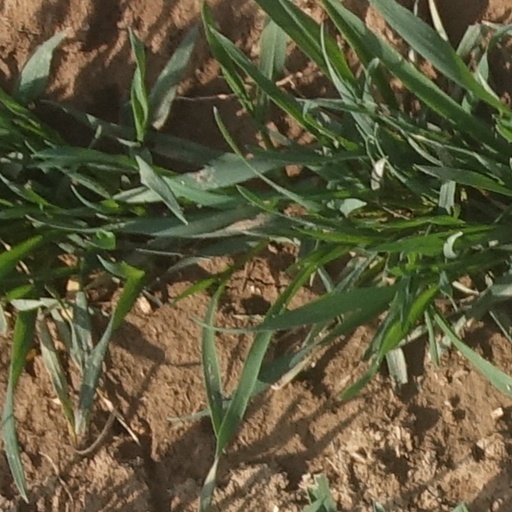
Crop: wheat